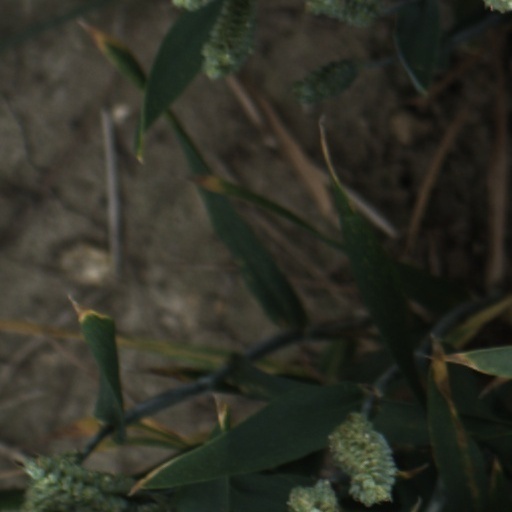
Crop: wheat